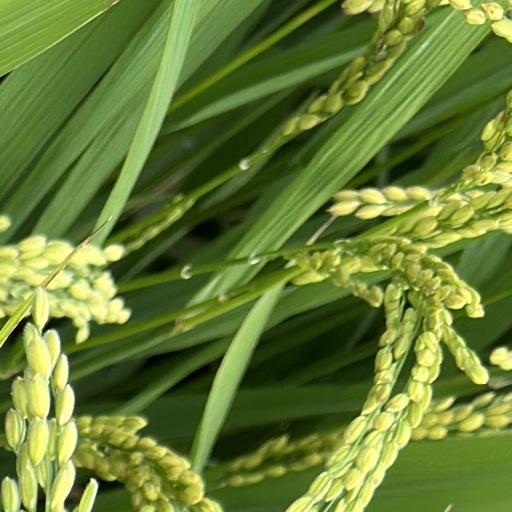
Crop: rice